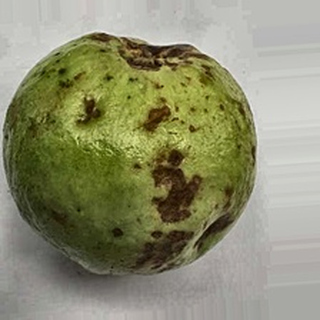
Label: guava_anthracnose